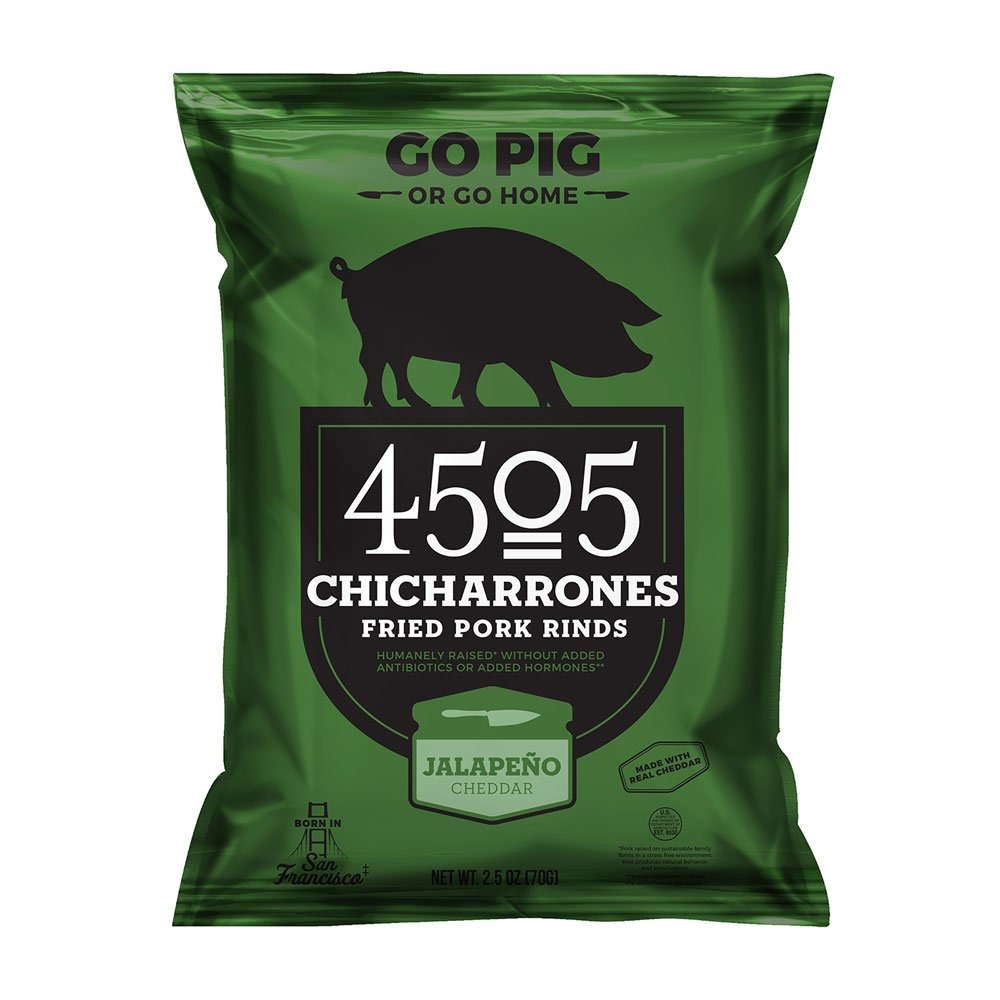
Item Name: 4505 Chicharrones (Fried Pork Rinds) Jalapeno Cheddar
Bullet Point: 4505 Pork Rinds - Chicharones - Jalapeno Cheddar - 2.5 Oz
Value: 2.5
Unit: Ounce

Price: 8.6